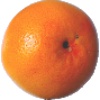
Label: Grapefruit Pink 1